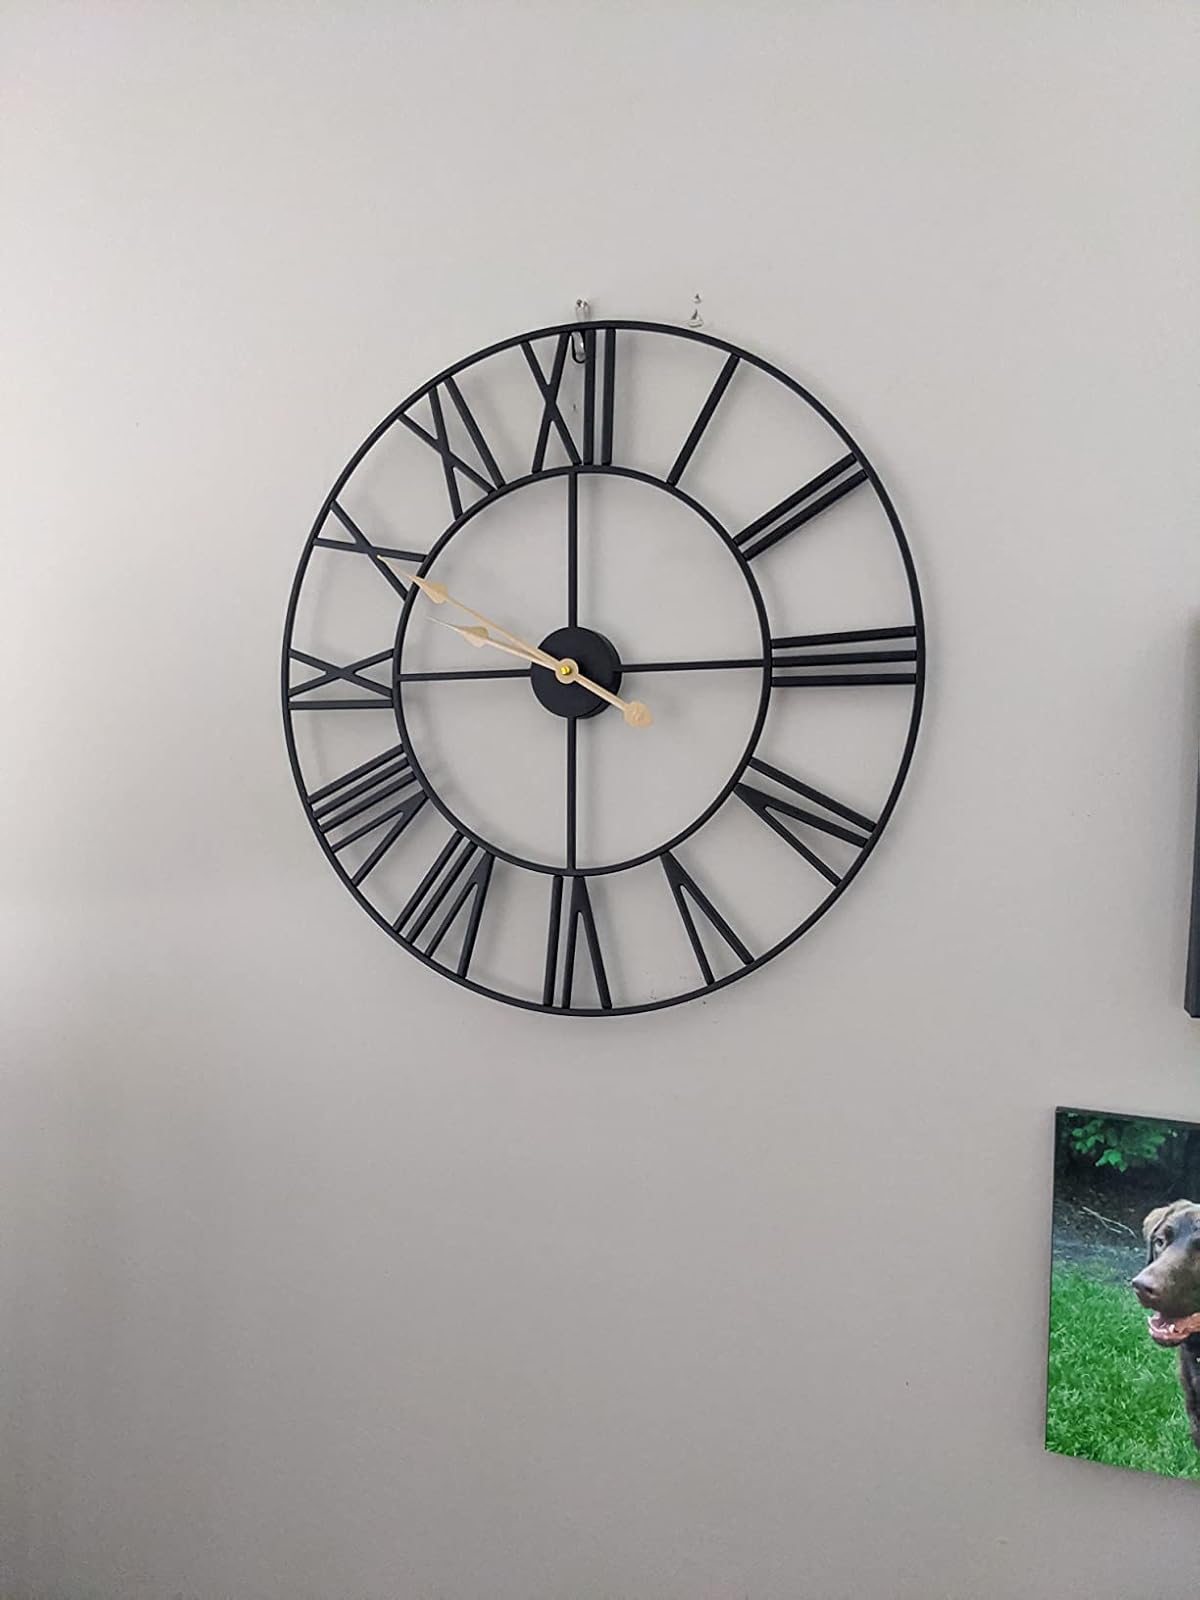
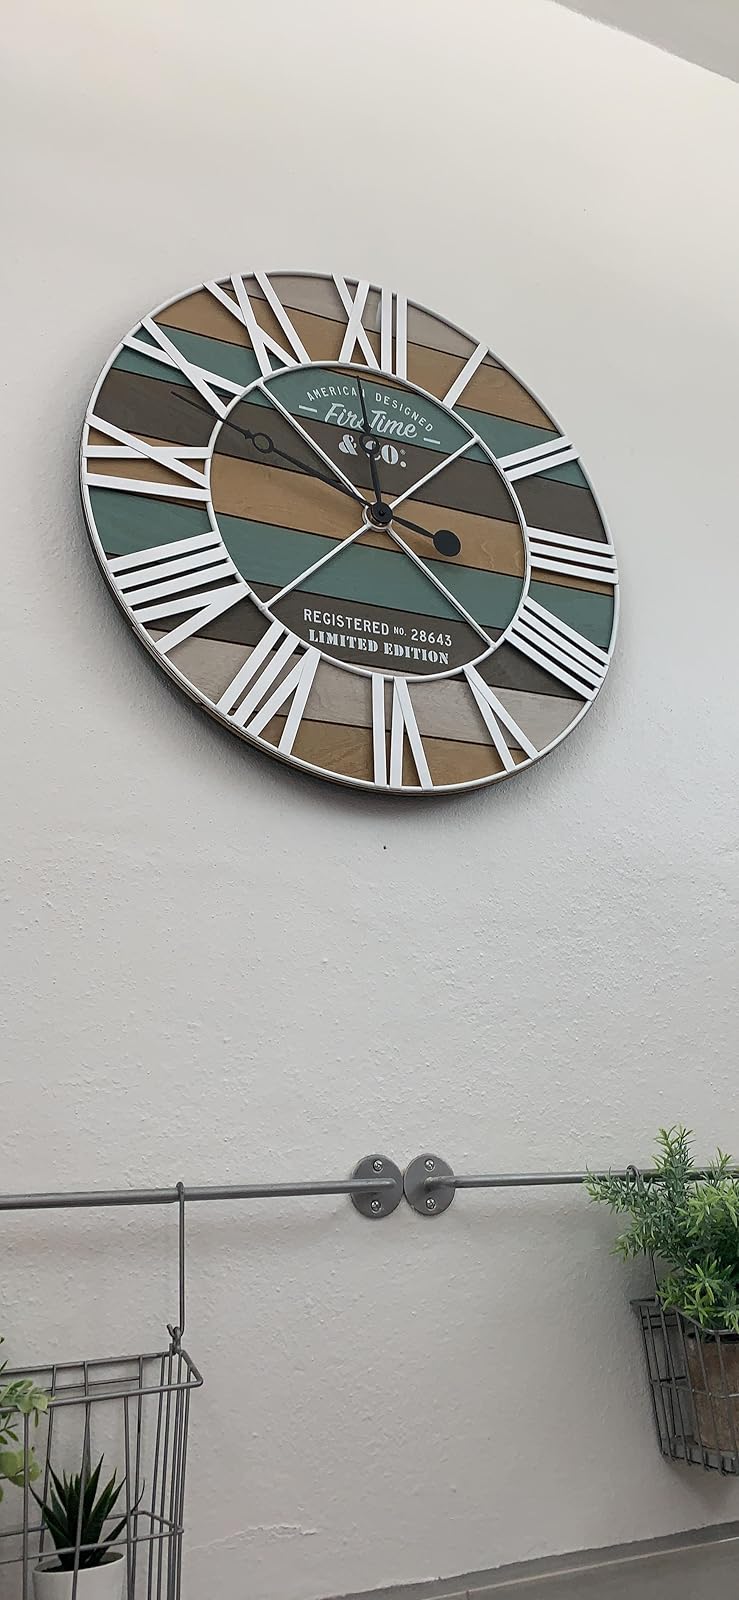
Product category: clock
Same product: no